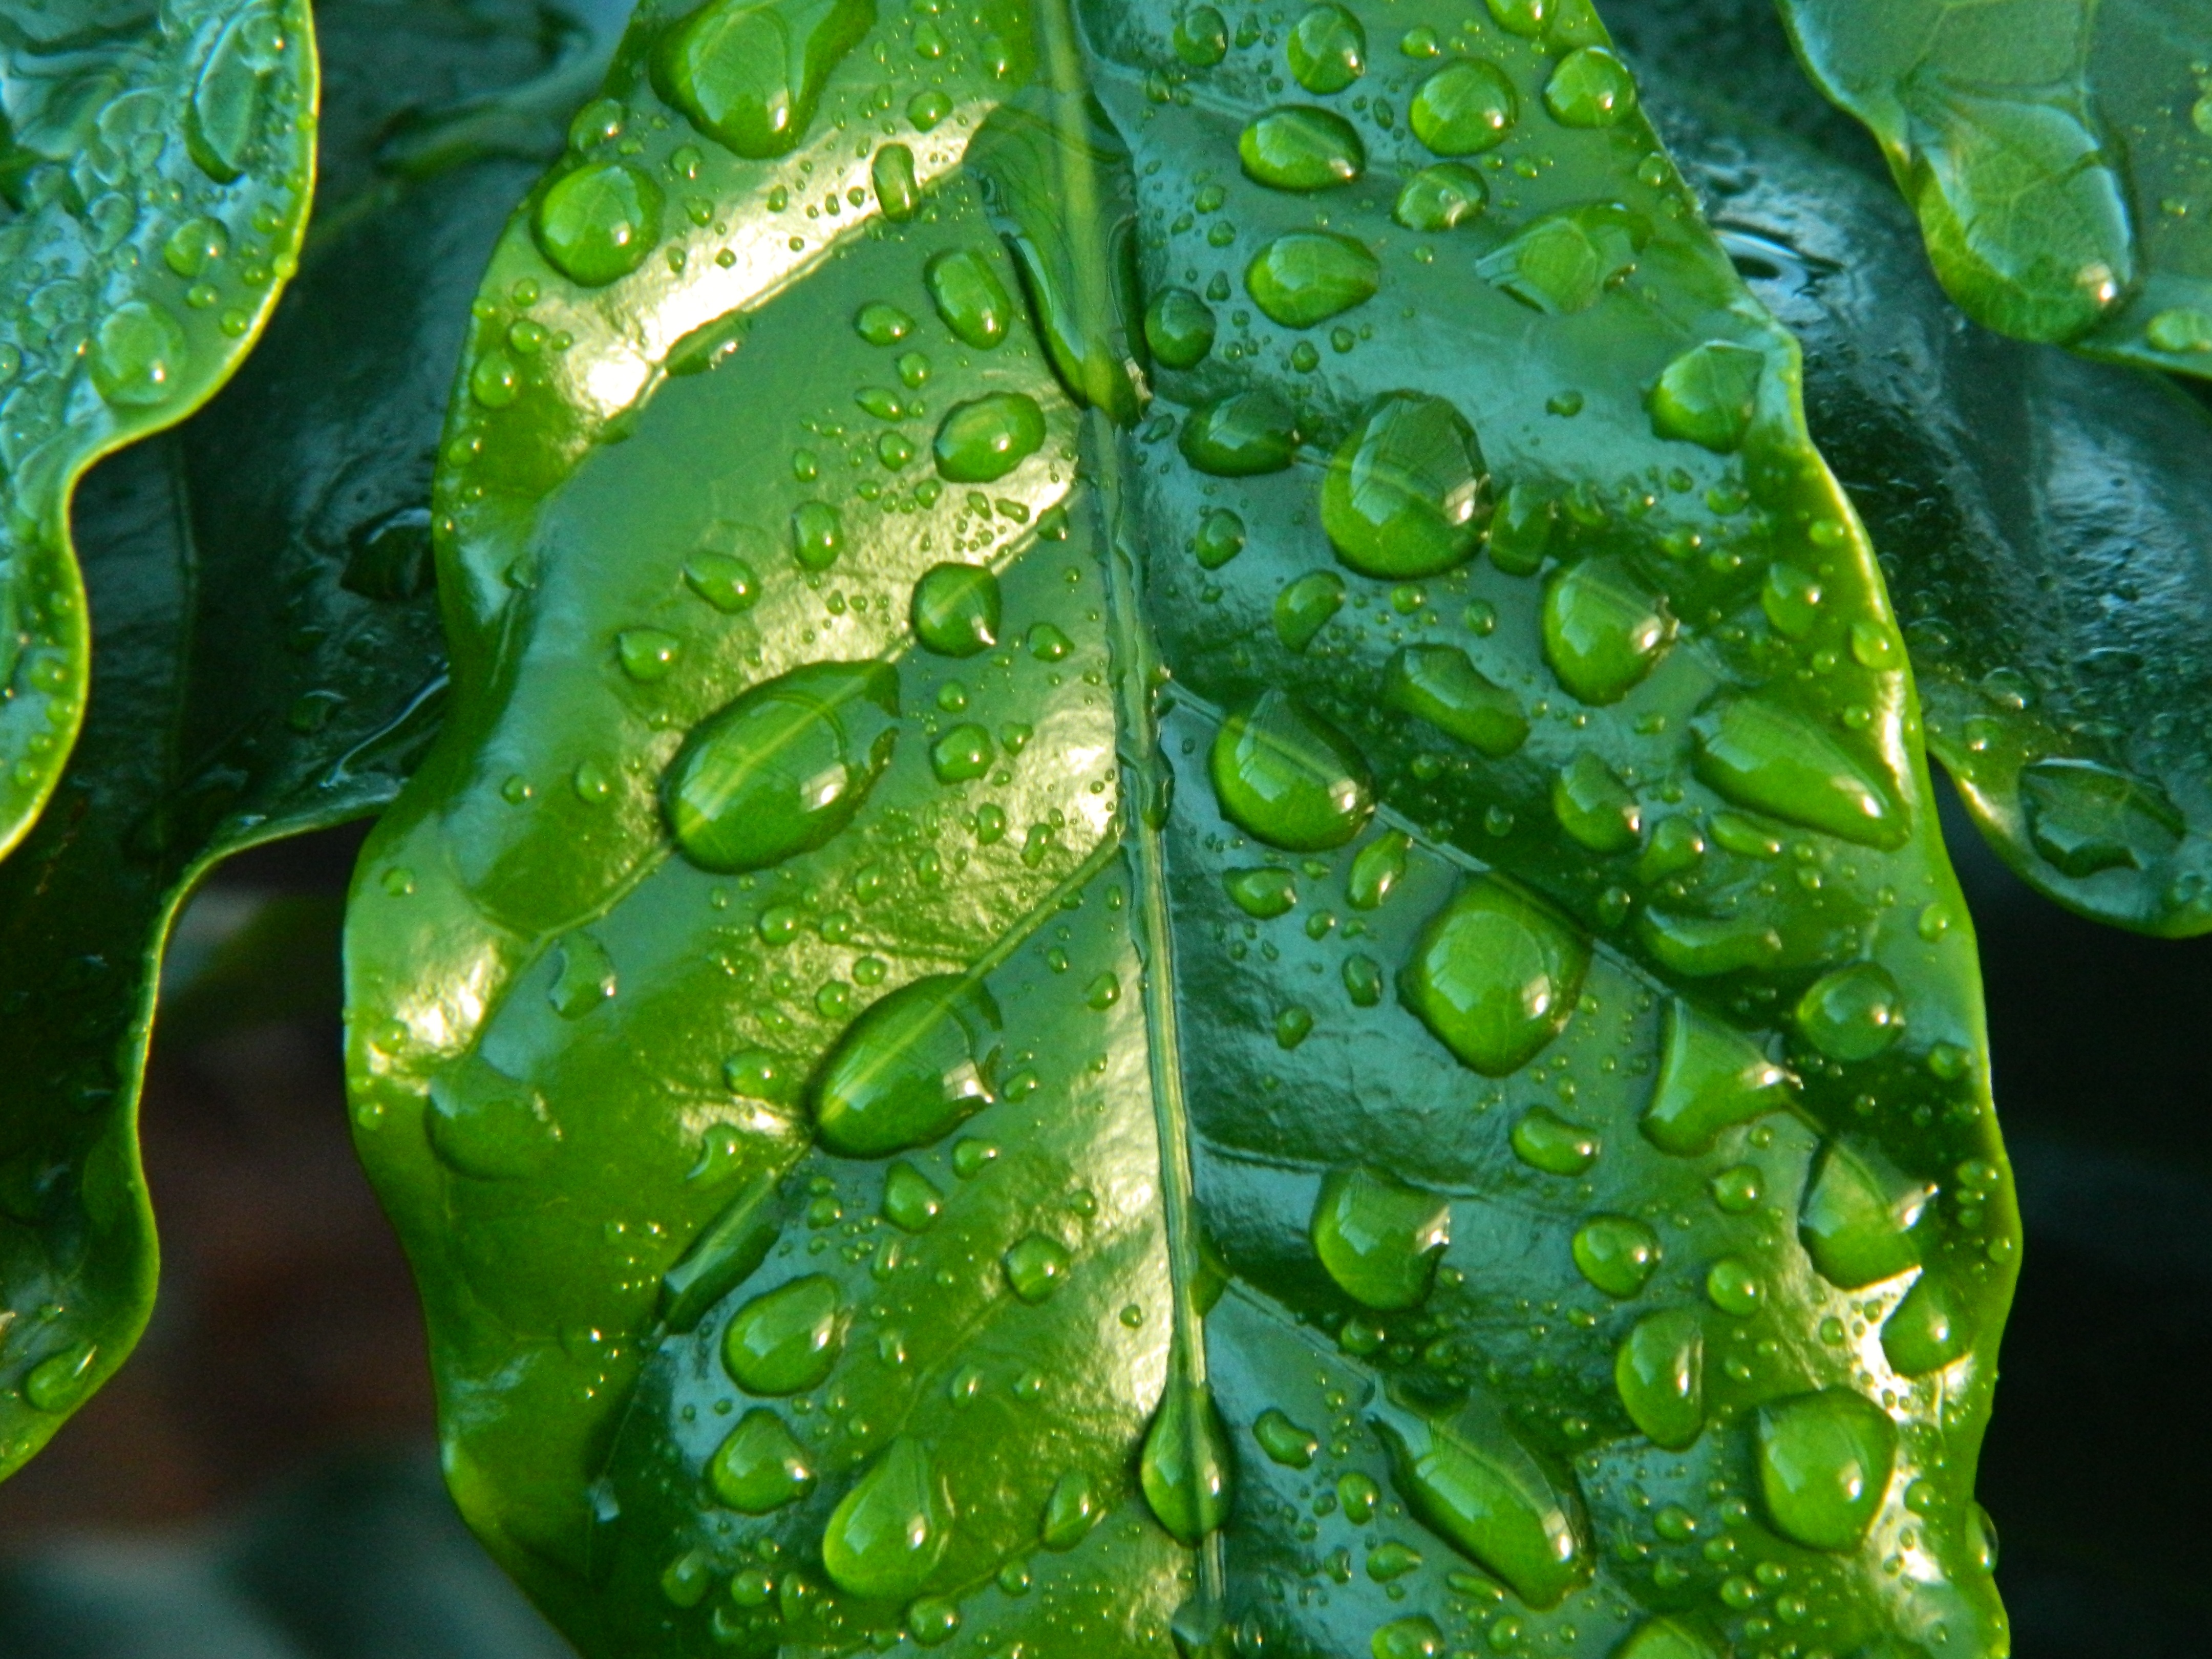
water, drop, coffee, plant, rain, leaf, flower, green, botany, flora, algae, macro photography, green algae, wet sheet, coffee sheet